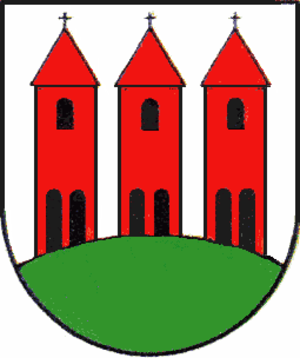
Berka/Werra, également appelée Berka an der Werra, est une ville de Thuringe, en Allemagne, située sur la rivière Werra à 19 km à l'ouest d'Eisenach.